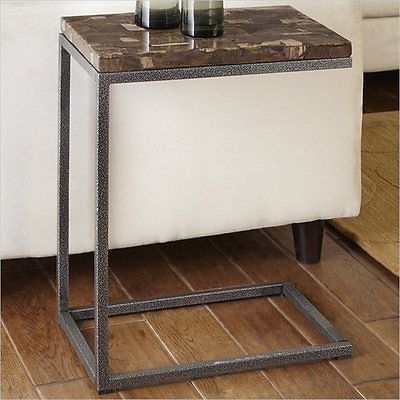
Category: table